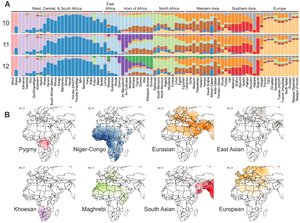
Les langues chamito-sémitiques — appelées aussi langues afro-asiatiques — sont une famille de langues parlées principalement en Afrique du Nord, dans la Corne de l'Afrique, au Moyen-Orient, dans le Sahara et dans une partie du Sahel. Ces quelque 350 langues sont parlées actuellement par environ 410 millions de personnes. En nombre de locuteurs c'est la quatrième famille de langues. Le phylum comporte six branches : berbère, couchitique, sémitique, égyptienne, tchadique et omotique.
Les termes Hamites, Hamitiques, Chamites, Chamitiques, Khamites et Khamitiques sont d'anciens termes de linguistique et d'ethnologie qui désignaient un sous-groupe de la « race caucasienne », regroupant, en complément des populations sémites, les populations originaires d'Afrique du Nord, de la Corne de l'Afrique, de l'Arabie du Sud, ainsi que les anciens Égyptiens, parlant des langues chamito-sémitiques autres que les langues sémitiques.
La notion de « race » humaine, par analogie avec les races d'animaux d'élevage, fut employée pour établir des classifications internes à l'espèce humaine selon des critères morphologiques ou culturels. Des études scientifiques, fondées depuis le milieu du XXᵉ siècle sur la génétique, ont montré que le concept de « race » n'est pas pertinent pour caractériser les différents sous-groupes géographiques de l'espèce humaine car la diversité génétique est beaucoup plus importante entre les individus d'une même population qu'entre groupes différents. Le consensus scientifique actuel rejette en tout état de cause l’existence d'arguments biologiques qui pourraient légitimer la notion de race, reléguée à une représentation arbitraire selon des critères morphologiques, ethnico-sociaux, culturels ou politiques, comme les identités.